Shinshō Station

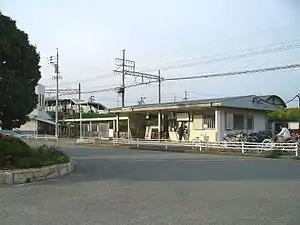
Shinshō Station

is a passenger railway station located in the city of Yokkaichi, Mie Prefecture, Japan, operated by the private railway operator Kintetsu Railway.